Great Slave Auction

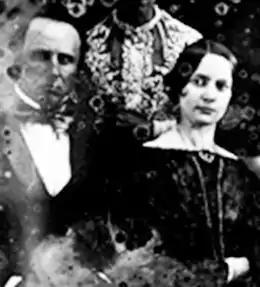
Pierce Mease Butler, whose slaves were sold in the auction, and his wife, Frances Kemble Butler,

The Great Slave Auction (also called the Weeping Time) was an auction of enslaved Americans of African descent held at Ten Broeck Race Course, near Savannah, Georgia, United States, on March 2 and 3, 1859. Slaveholder and absentee plantation owner Pierce Mease Butler authorized the sale of approximately 436 men, women, children, and infants to be sold over the course of two days. The sale's proceeds went to satisfy Butler's significant debt, much from gambling. The auction was considered the largest single sale of slaves in U.S. history until the 2022 discovery of an even larger auction of over 600 slaves in Charleston, South Carolina.